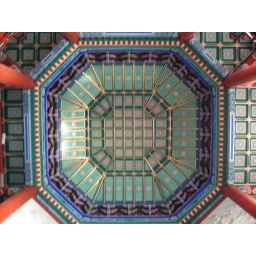
another ceiling pic in lion hill tower